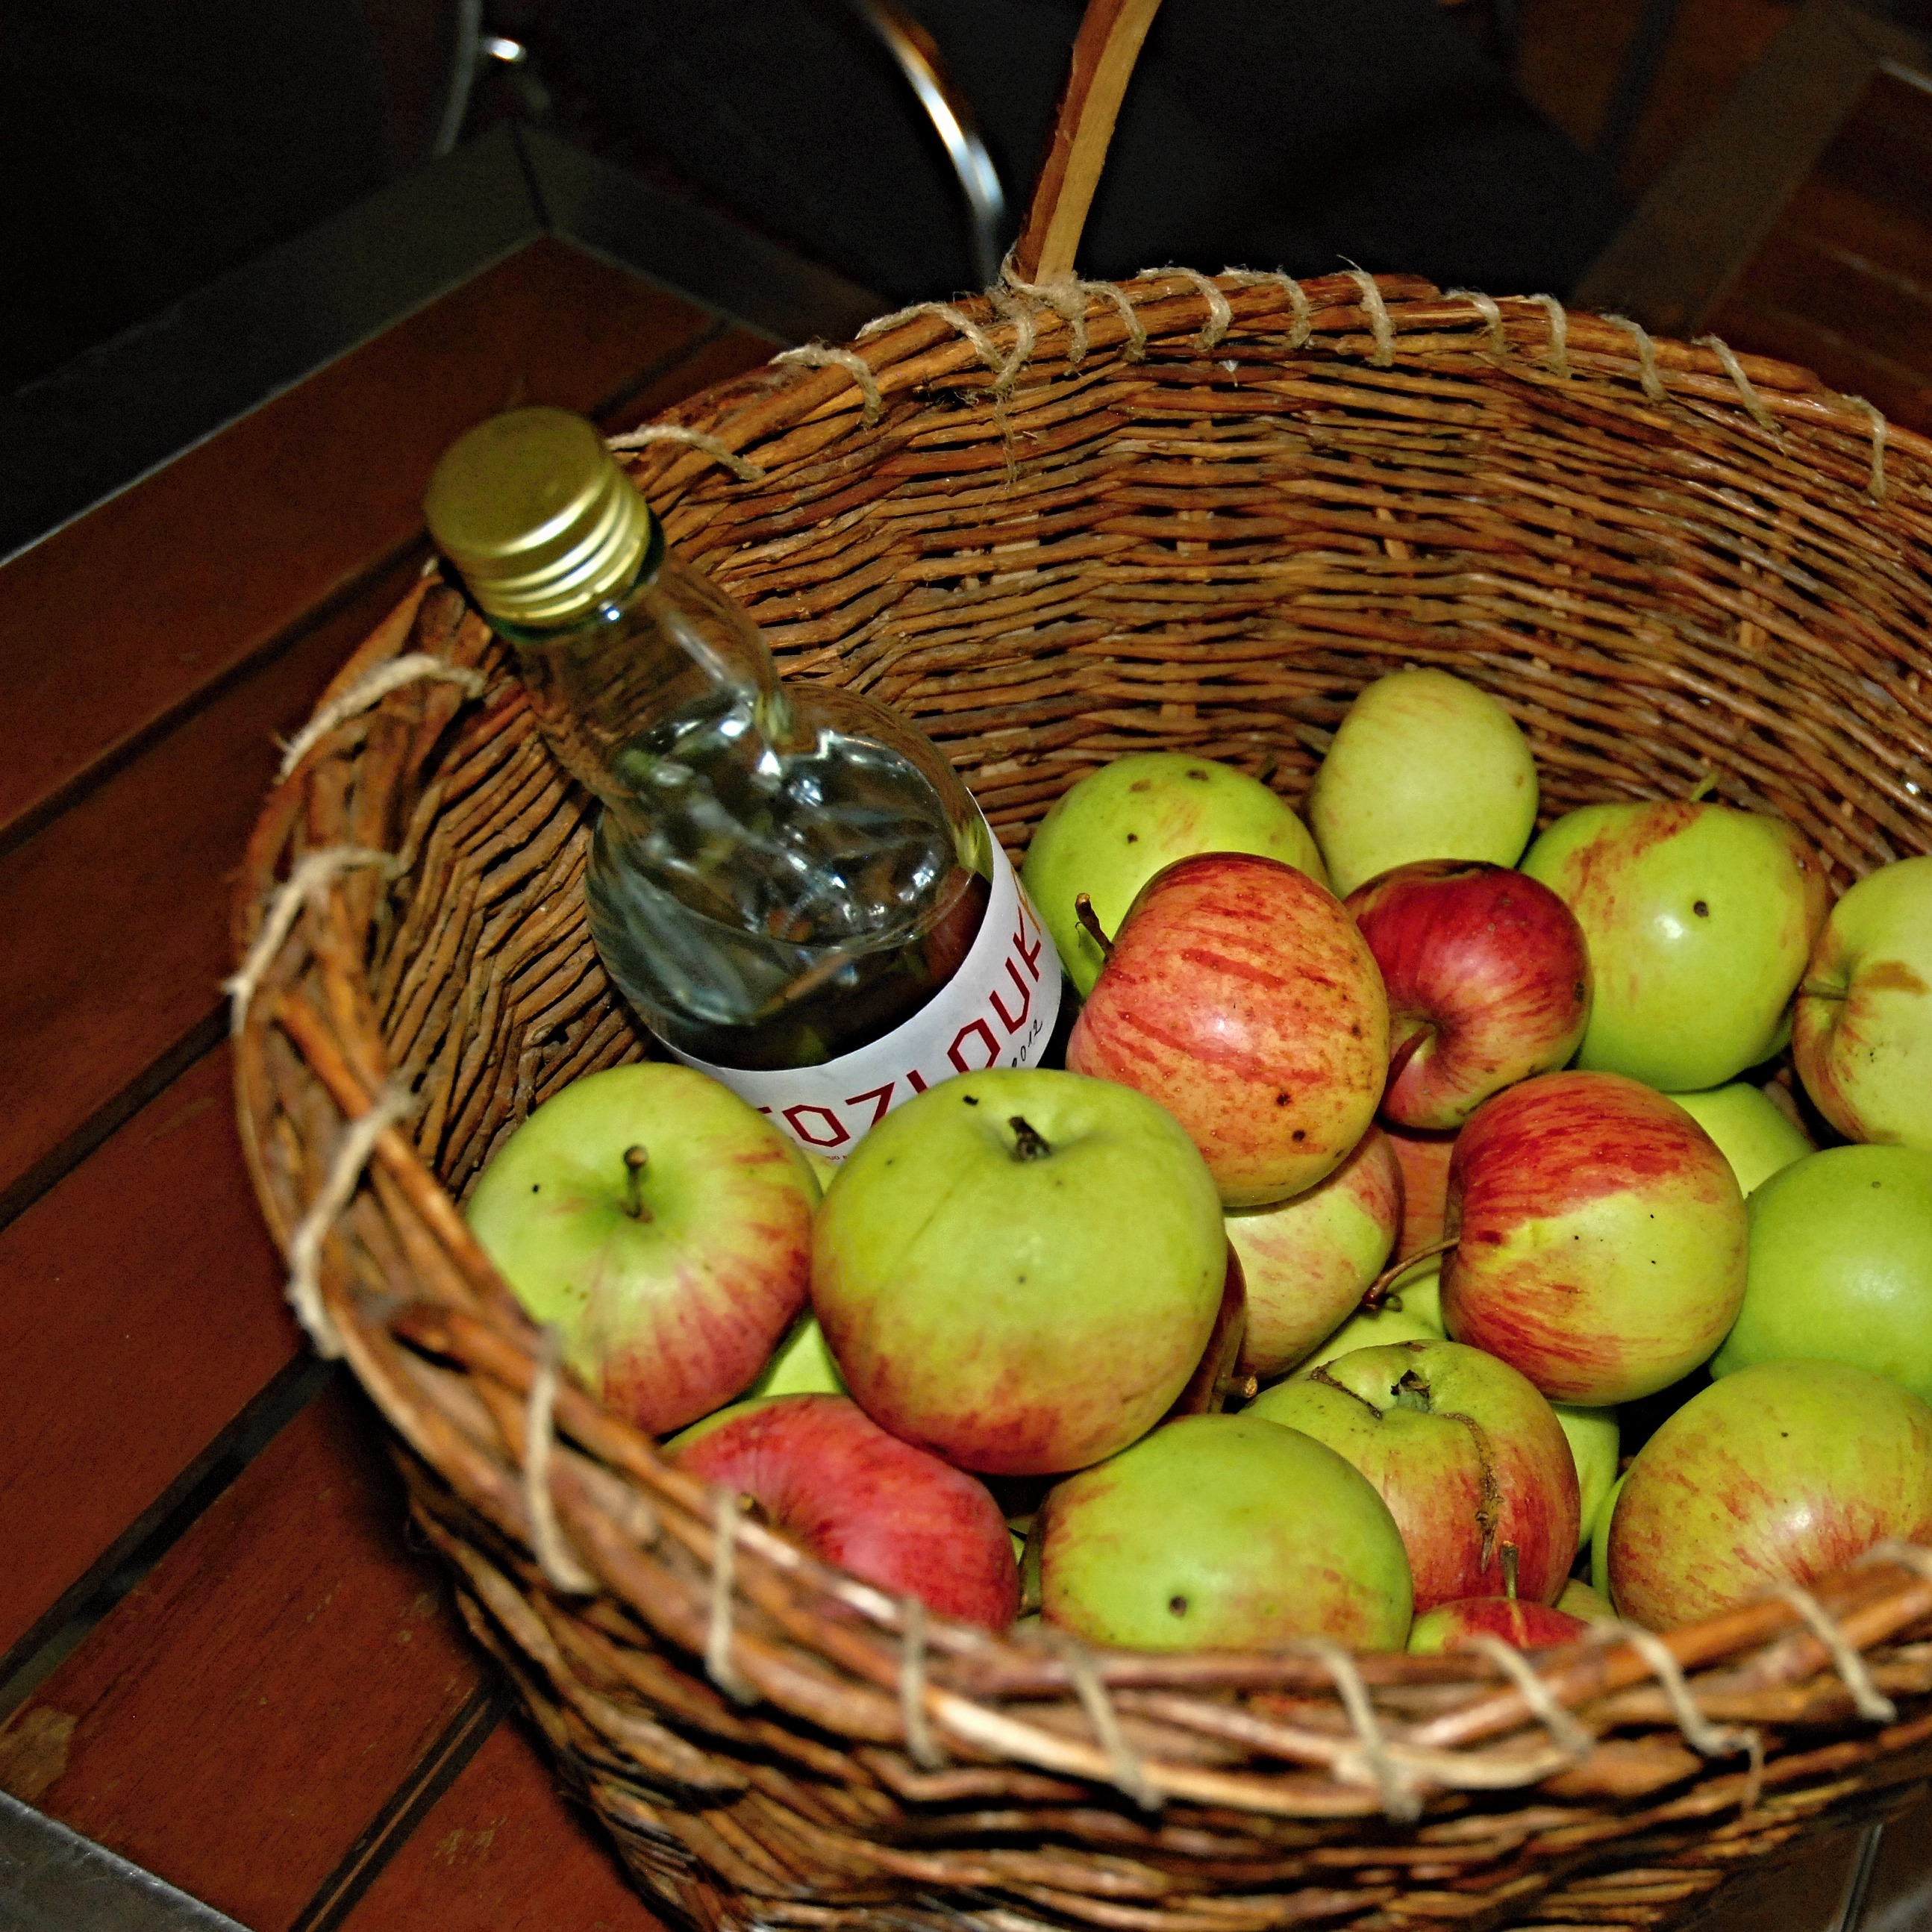
apple, plant, fruit, food, produce, basket, wicker, coconut, apples, spirit, flowering plant, land plant, plum brandy